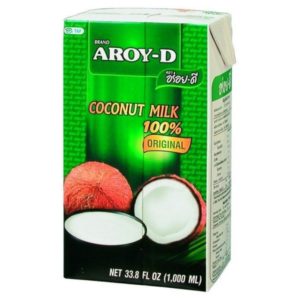
Waste category: cardboard